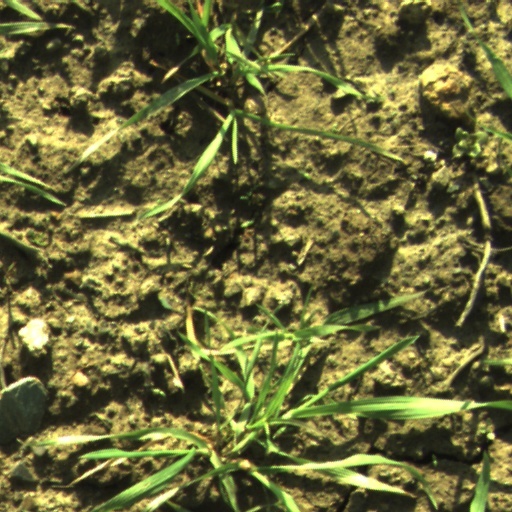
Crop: wheat